R680 road (Ireland)

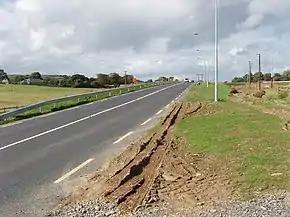
Upgraded section of R680 near Kilmeaden

The R680 road is a regional road in Ireland. It travels from Clonmel, County Tipperary to Waterford city centre, via Carrick-on-Suir and Kilmeadan. The road is long.